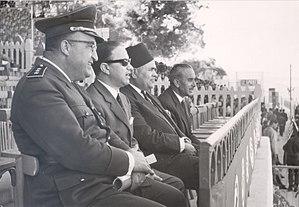
Béji Caïd Essebsi, souvent désigné par ses initiales BCE, né le 29 novembre 1926 à Sidi Bou Saïd et mort le 25 juillet 2019 à Tunis, est un homme d'État tunisien. Il est président de la République du 31 décembre 2014 à sa mort.